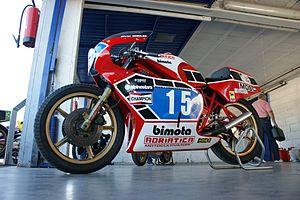
La YB3 est un modèle de motocyclette du constructeur italien Bimota.